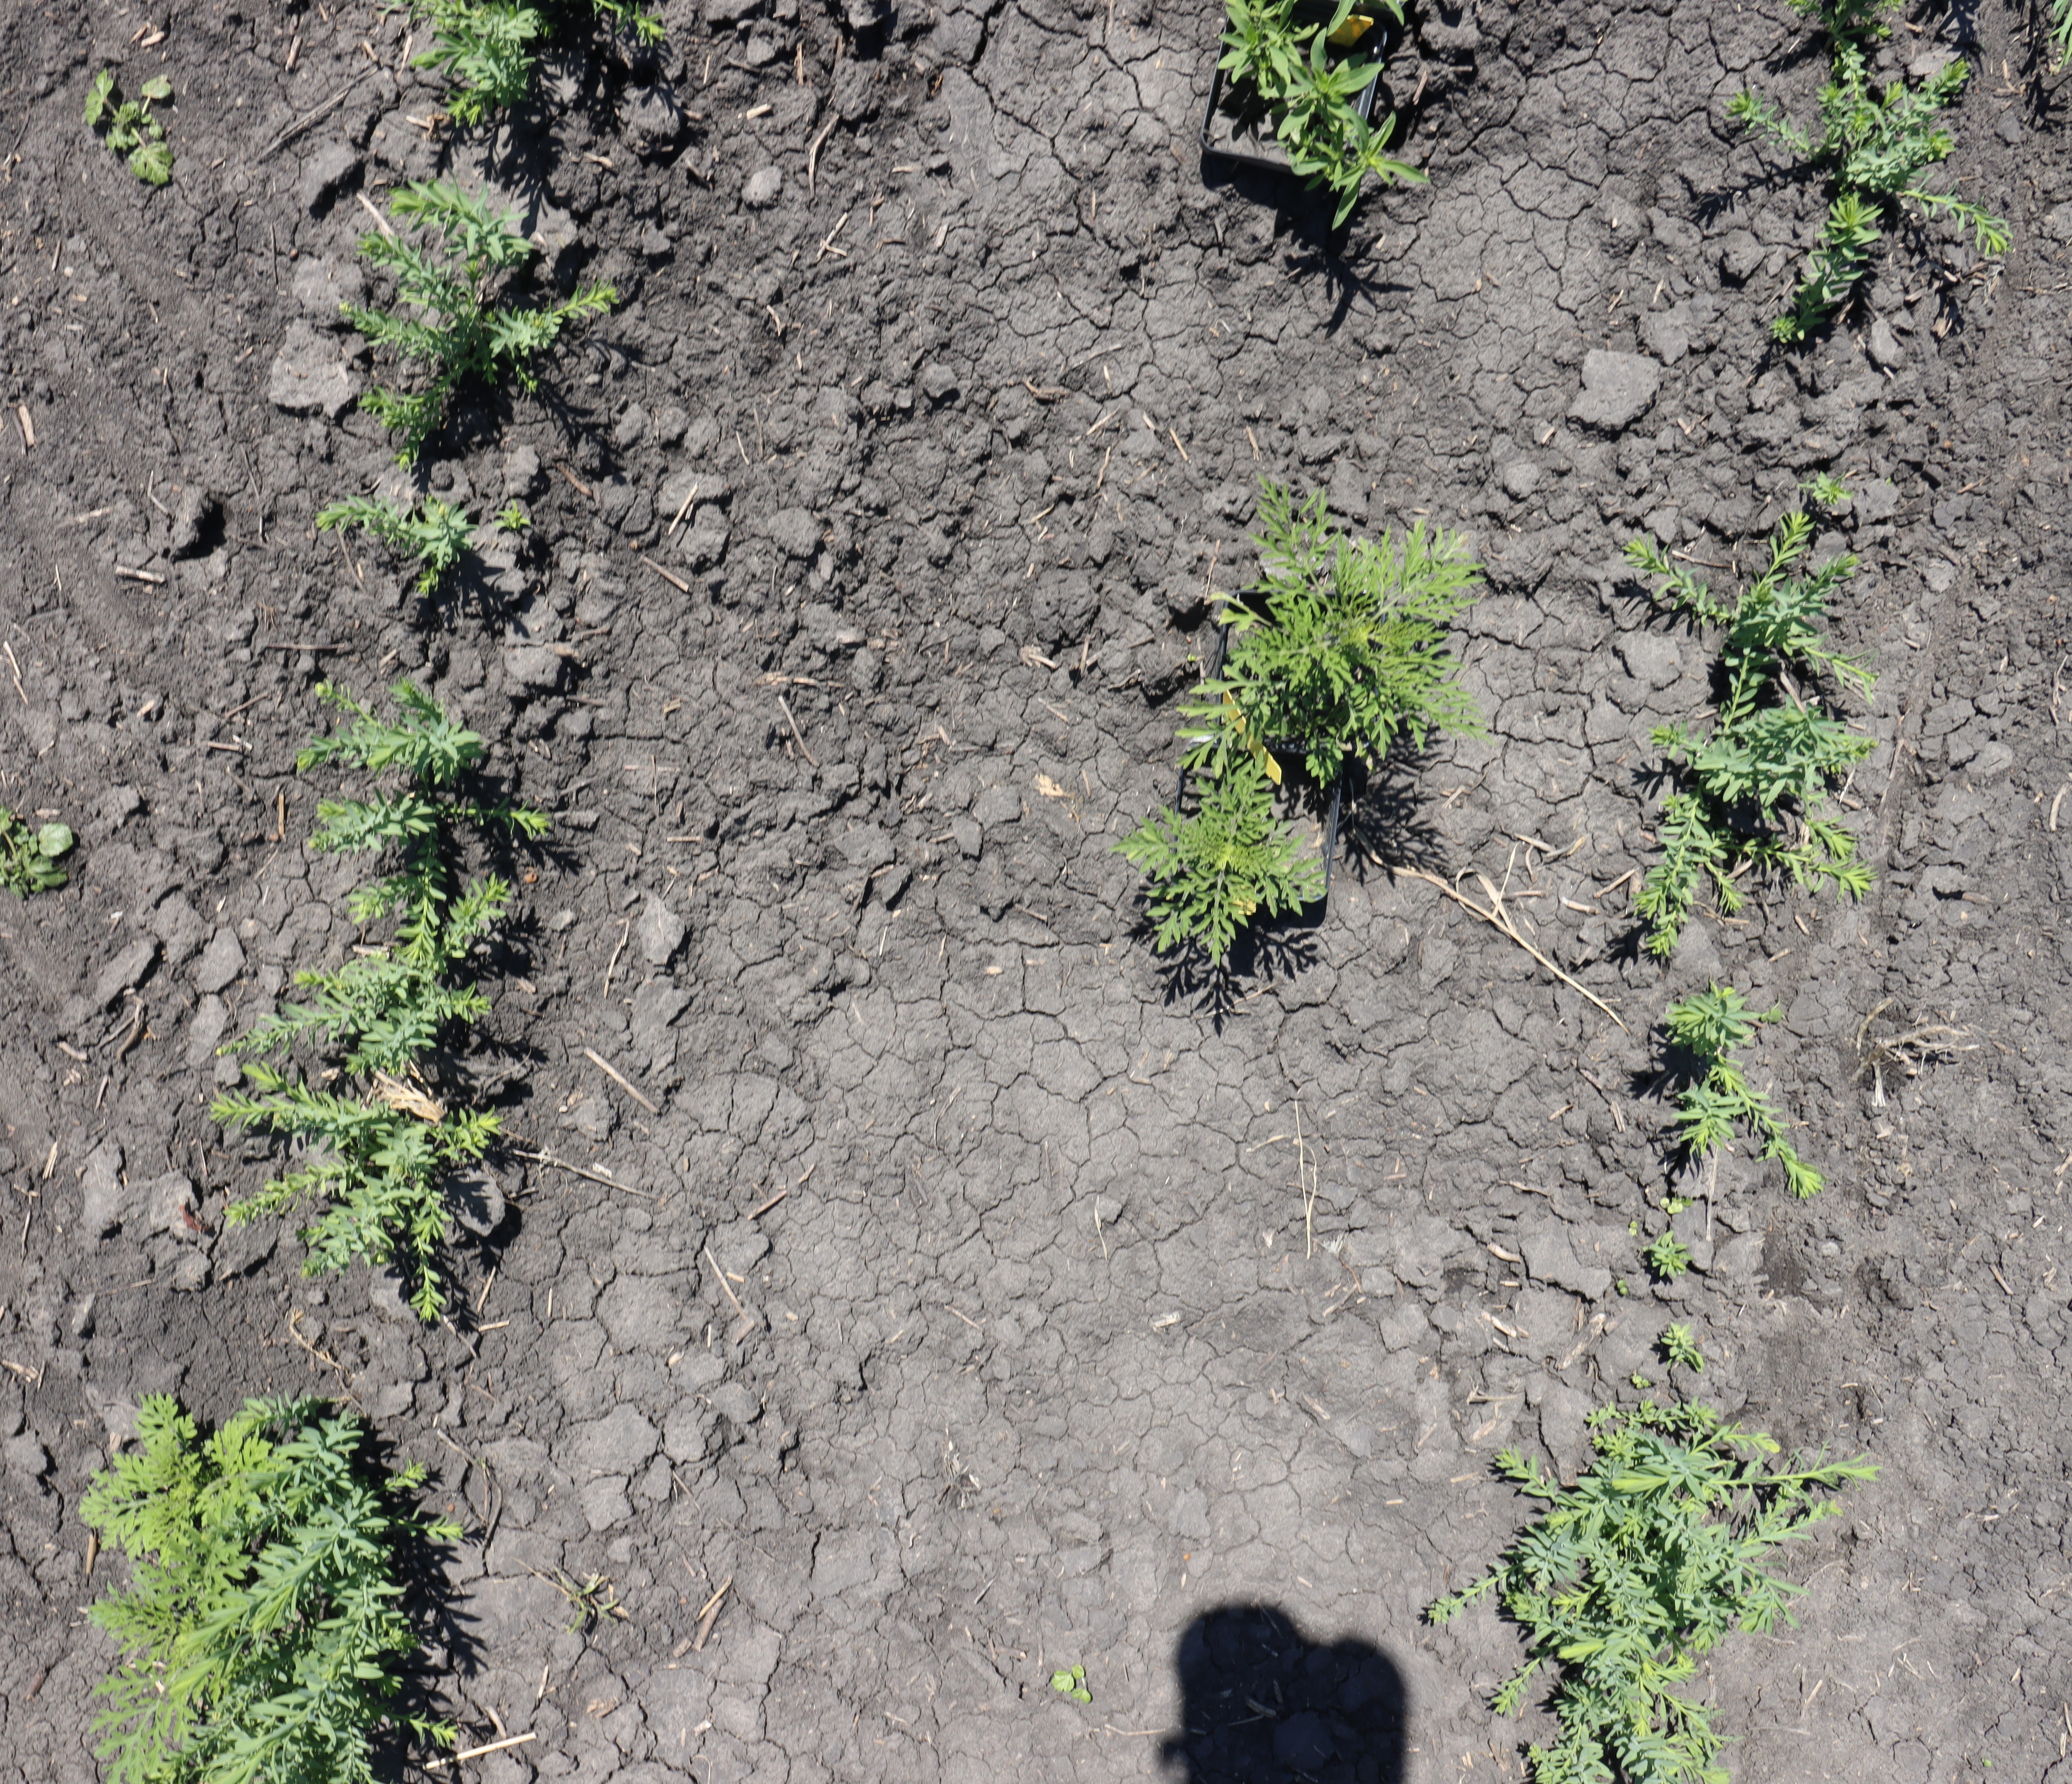
Crop: Flax
Objects: Flax, Flax, Flax, Flax, Flax, Flax, Flax, Kochia, Ragweed, Ragweed, Flax, Flax, Flax